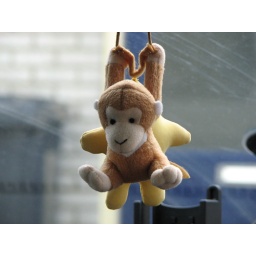
This cute monkey is hanging under my rear-view-mirror in my car.